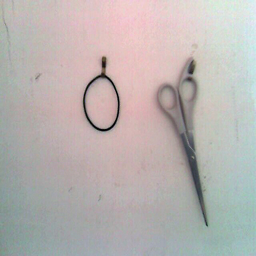
A pair of scissors and a hair tie hang from hooks on a wall.
A string and a pair of scissors held up by a picture frame mount.
A pair of scissors is hanging with a rubber band.
a pair of gray scissors hanging on a nail and another black item
A pair of scissors sitting on top of a table.